Angola–Israel relations

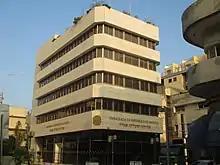
Angola Embassy, Tel Aviv

The Israeli government aided the National Liberation Front of Angola in 1963 and 1969, during the Angolan War of Independence. In the 1960s, Holden Roberto, head of the NFLA, visited Israel and FNLA members were sent to Israel for training. In the 1970s, Israel shipped arms to the FNLA through Zaire.